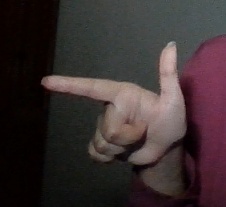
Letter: yaa